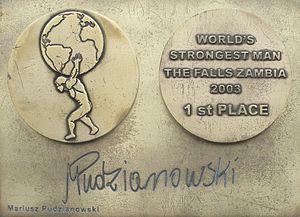
Mariusz Zbigniew Pudzianowski, né le 7 février 1977 à Biała Rawska, et plus connu sous le nom de scène de « Pudzian » ou « Pudzilla », est un ancien pratiquant de sport de force et actuel pratiquant polonais d'arts martiaux mixtes.